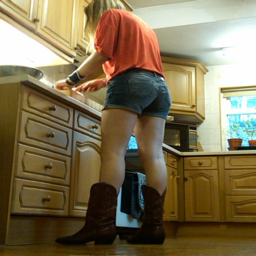
a female wearing cowboy boots and shorts in a kitchen
A person that is in the kitchen solo.
Woman in cowboy boots prepares a meal in her kitchen
A woman in tight shorts preparing food in a kitchen.
A woman in shorts and boots cuts up some food.